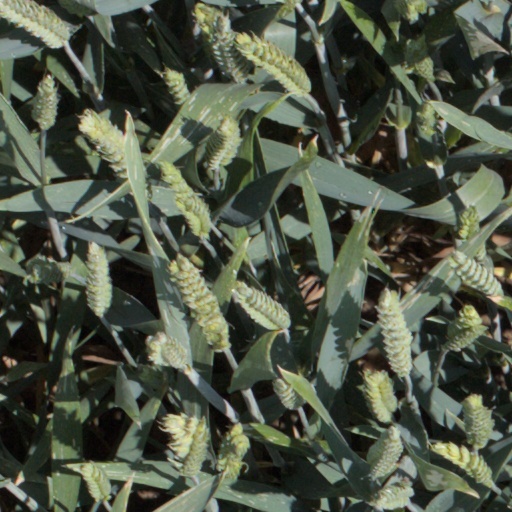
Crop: wheat